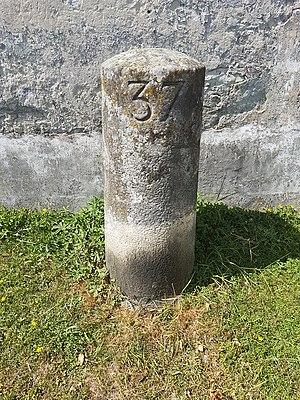
Borne fleurdelysée n°37, son socle recouvert d'herbes.
Borne est un nom de famille notamment porté par :
La Borne fleurdelysée n°37 est un monument situé sur la commune de Maison-Rouge, en France.
Une borne routière est un élément signalétique placé régulièrement en bordure de route et destiné à identifier la route concernée et à y indiquer les distances, le plus souvent vers les localités voisines.
Maison-Rouge est une commune française située dans le département de Seine-et-Marne en région Île-de-France.